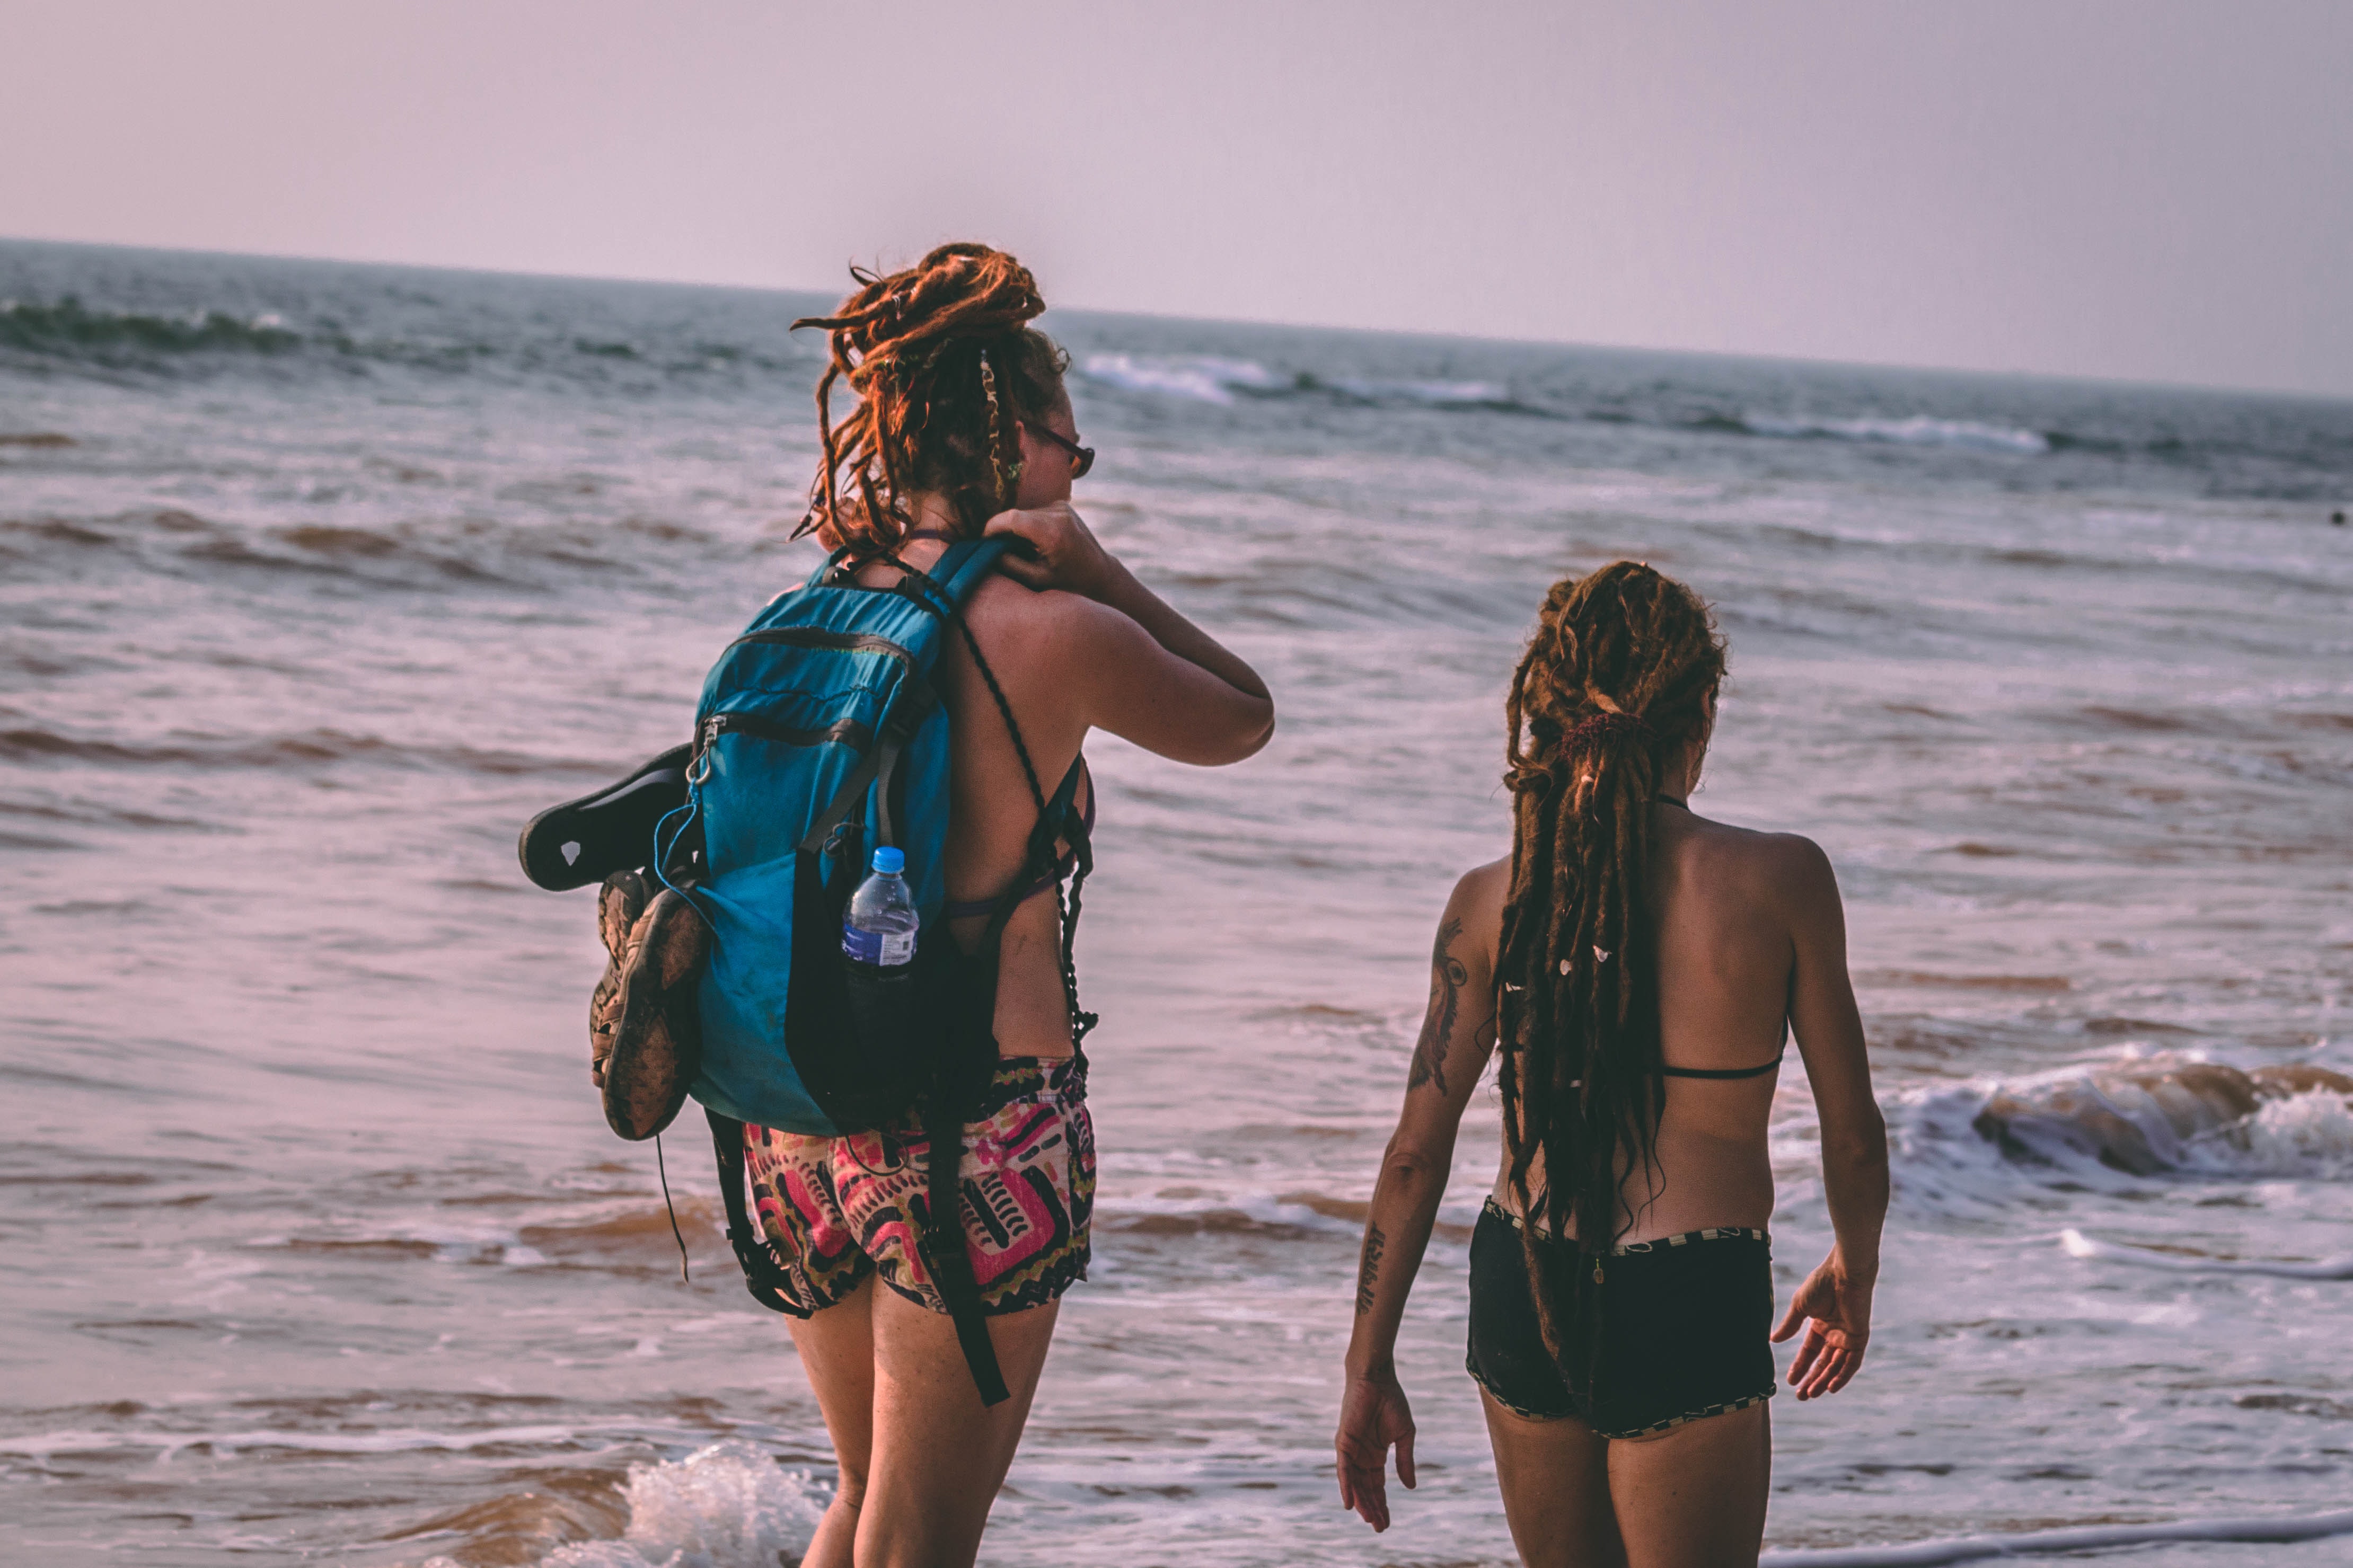
People on beach, beach, water, fun, sea, vacation, ocean, wave, summer, coast, shore, tourism, headgear, bikini, photography, sand, swimwear, leisure, wind wave